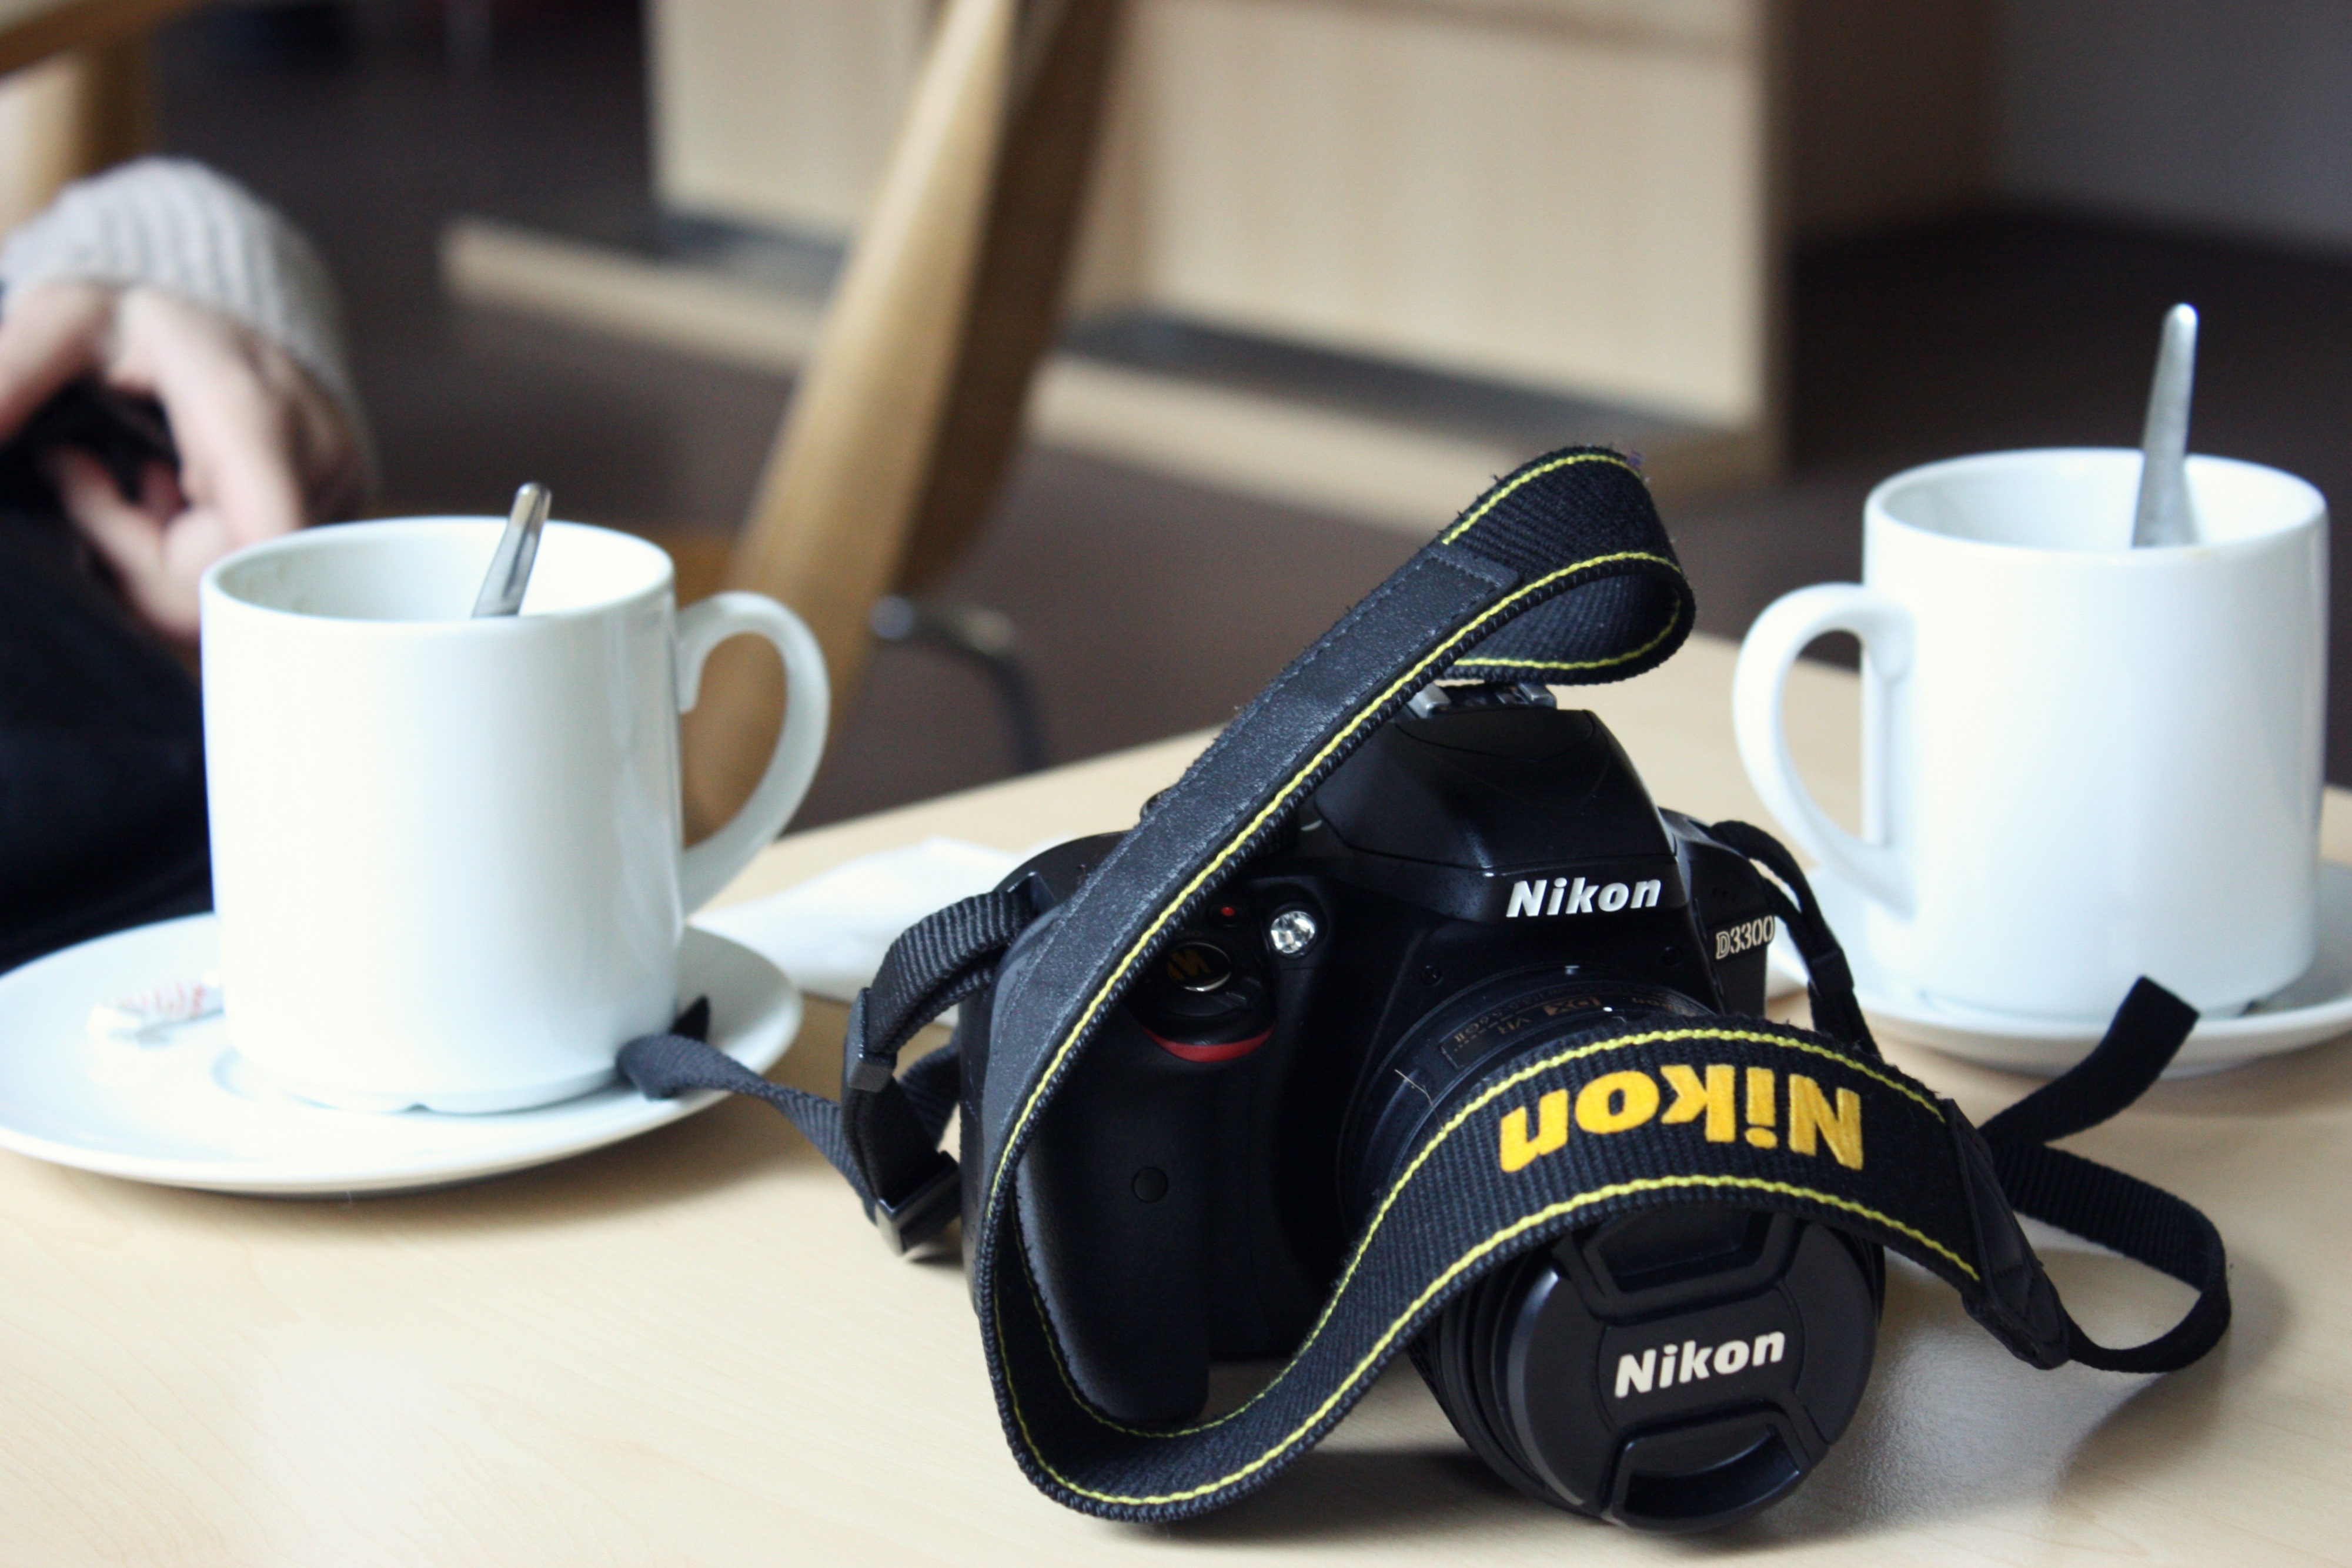
cold, cafe, coffee shop, coffee, camera, travel, cup, cappuccino, nikon, product, indoors, glasses, germany, chill, cameras optics, spring break